Submarine Titans

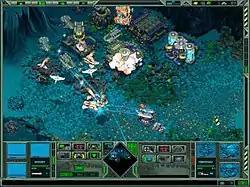
In this screenshot, a Silicon force is attacking a White Sharks settlement.

"Submarine Titans" is a real-time strategy video game that takes place in the year 2115 after a comet has struck Earth, driving two human factions, the militant White Sharks and the scientific Black Octopi, to establish underwater bases and fight for dominance over the oceans. The comet also brought a mysterious alien race known as the Silicons, who compete with the two human factions to collect resources and build a gate that would take them back to their homeworld. Each faction has its own ten-mission campaign, and the player can play the three campaigns in any order.